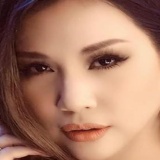
ca sĩ Minh Tuyết